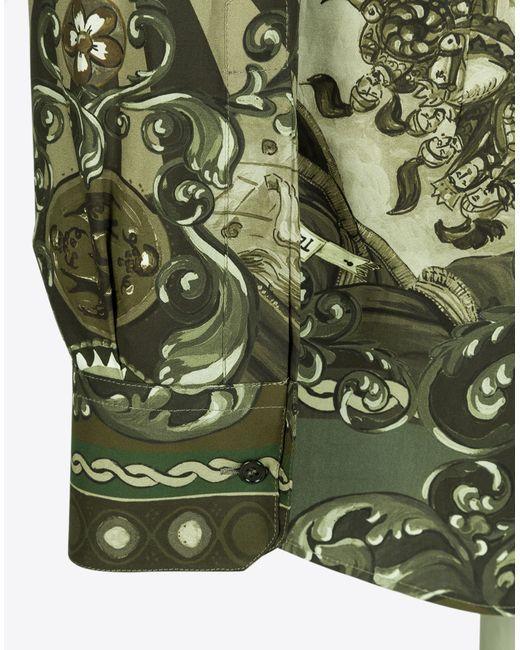
grüne langärmelige formelle Button-Down-Jacke